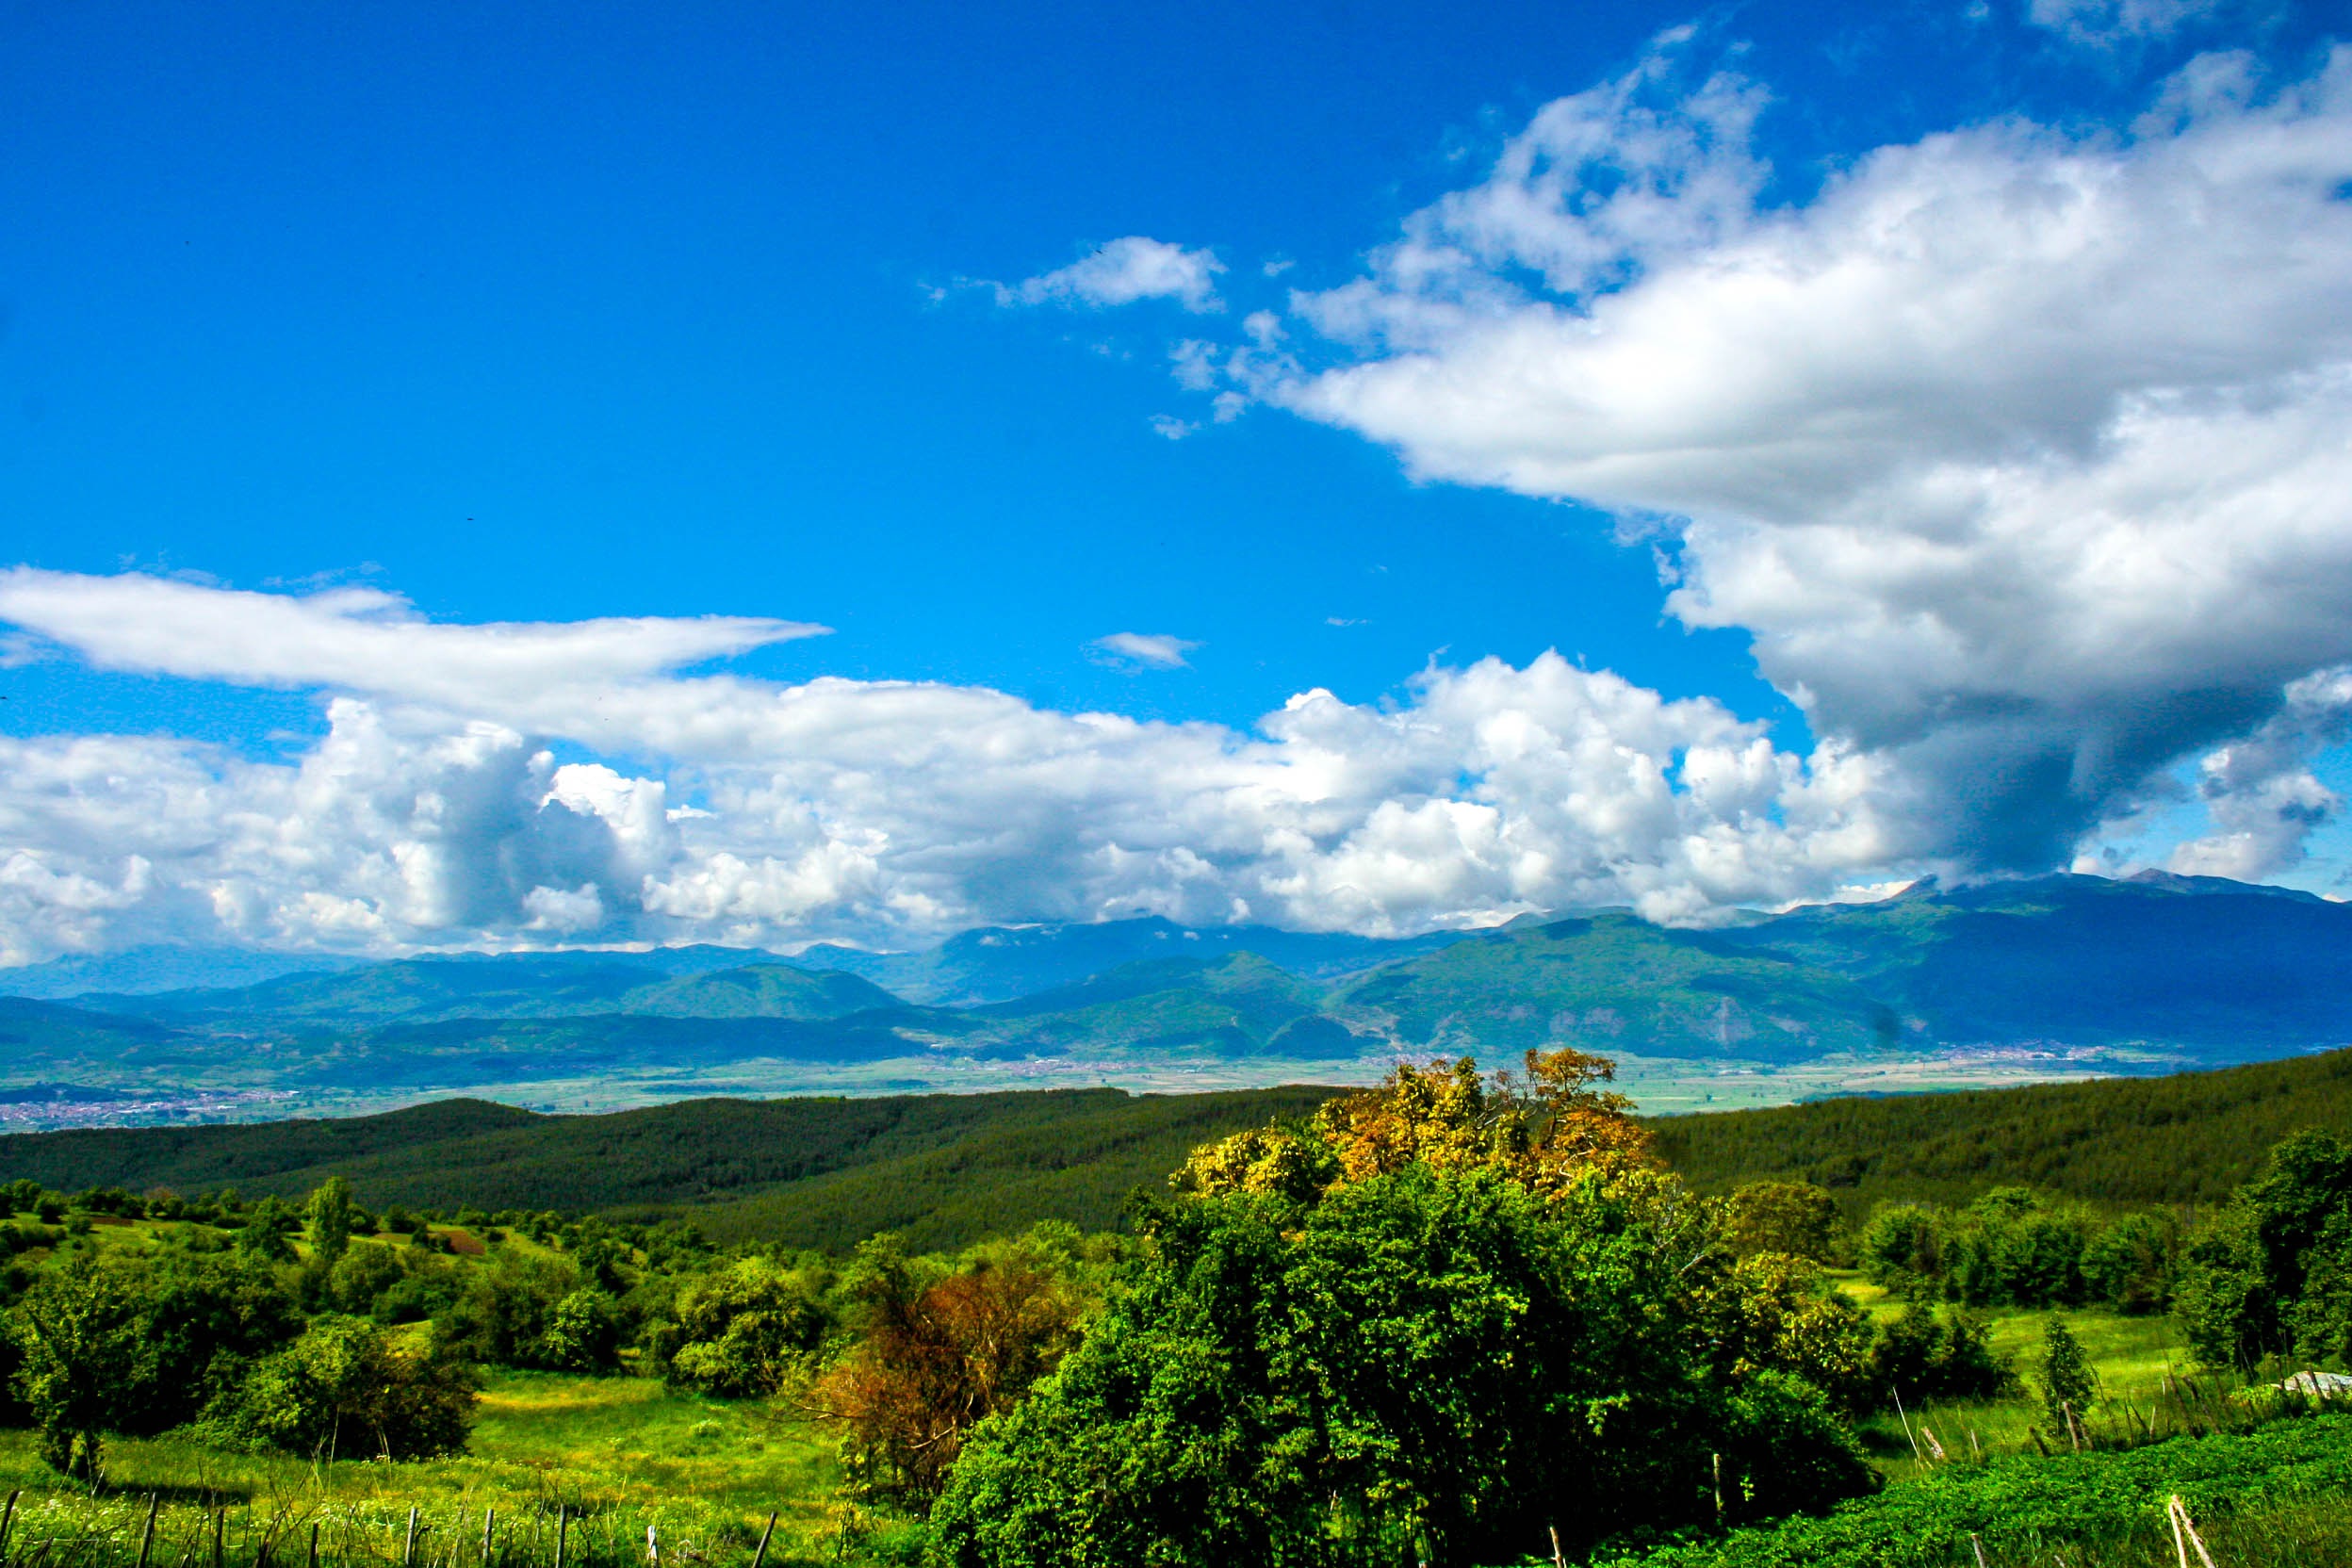
landscape, tree, nature, grass, horizon, mountain, cloud, sky, field, farm, meadow, prairie, sunlight, morning, hill, atmosphere, mountain range, summer, daytime, pasture, cumulus, highland, national park, savanna, plain, grassland, vegetation, plantation, plateau, beautiful, bulgaria, rural area, hill station, biome, meteorological phenomenon, computer wallpaper, ecoregion, mount scenery